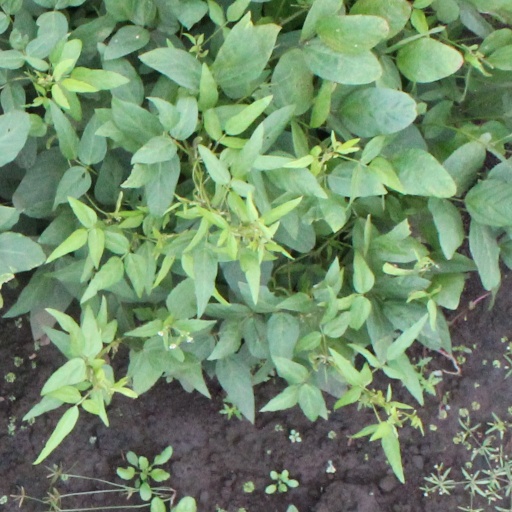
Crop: soybean